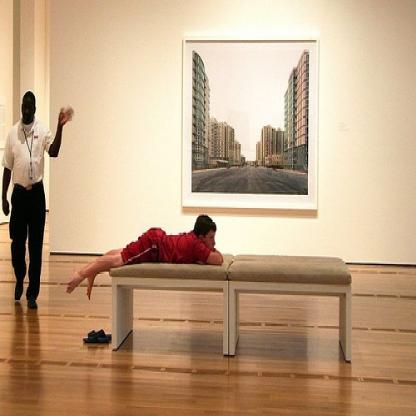
Scene: Indoor